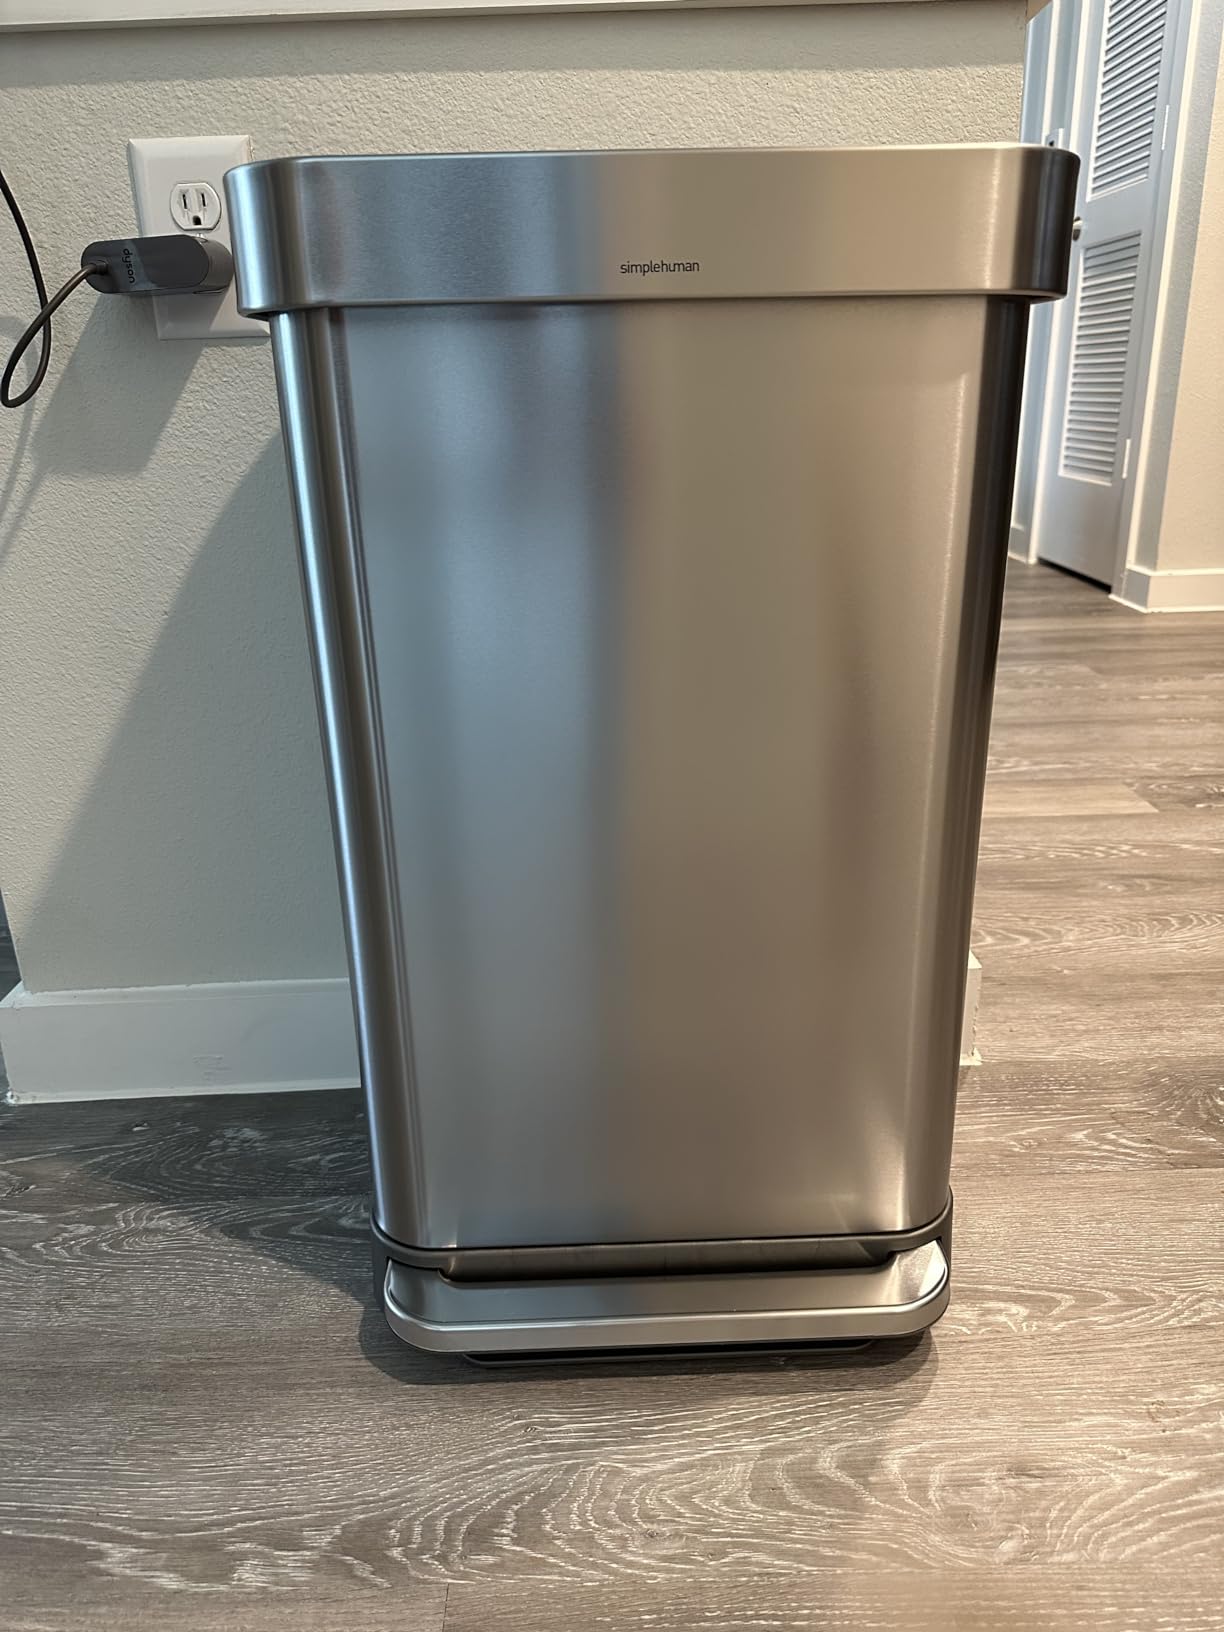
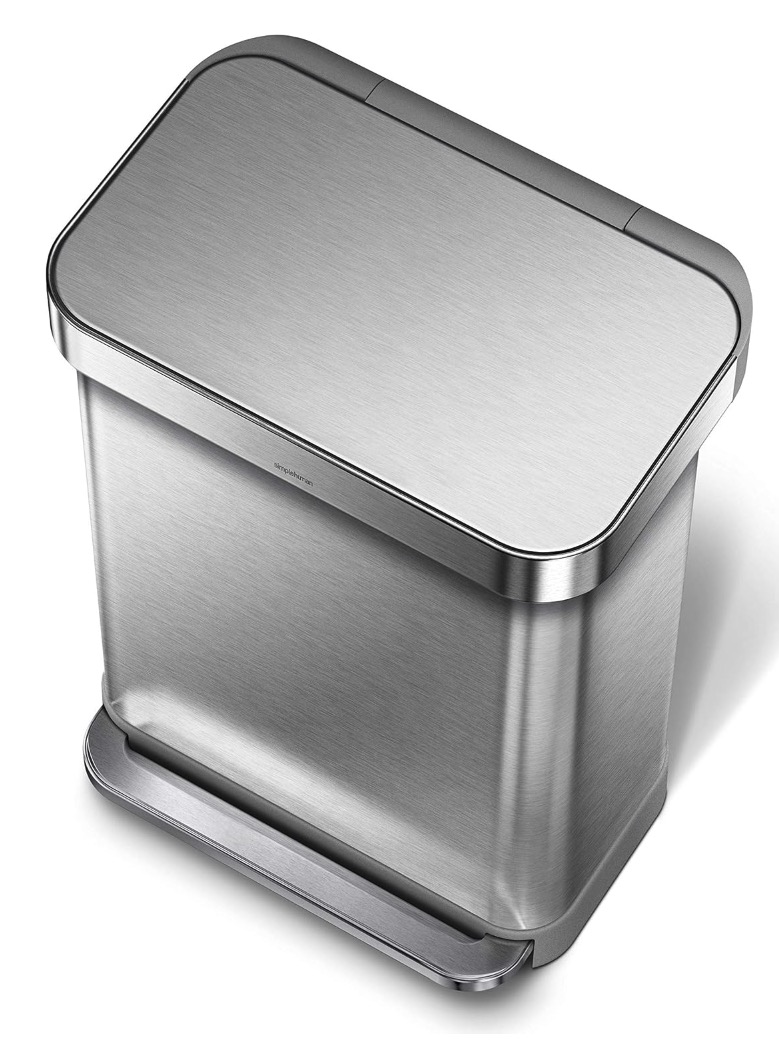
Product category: misc
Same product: yes